John Goldschmidt

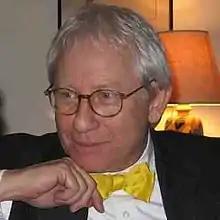
John Goldschmidt

John Goldschmidt (born 1 August 1943) is a British-Austrian film director and producer. Goldschmidt was born in London, but grew up in Vienna leaving at the age of 16 to return to London. Goldschmidt has both Austrian and British nationality. He went to the Gymnasium Wasagasse in Vienna and studied at the Czech National Film School and at The Royal College of Art's Department of Film and Television, where he graduated in 1968 with a Master of Arts degree.